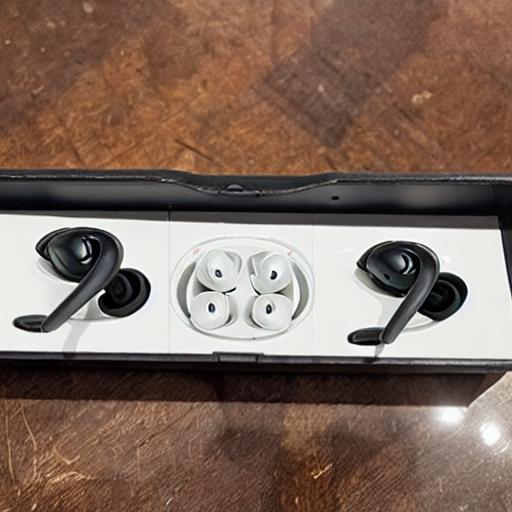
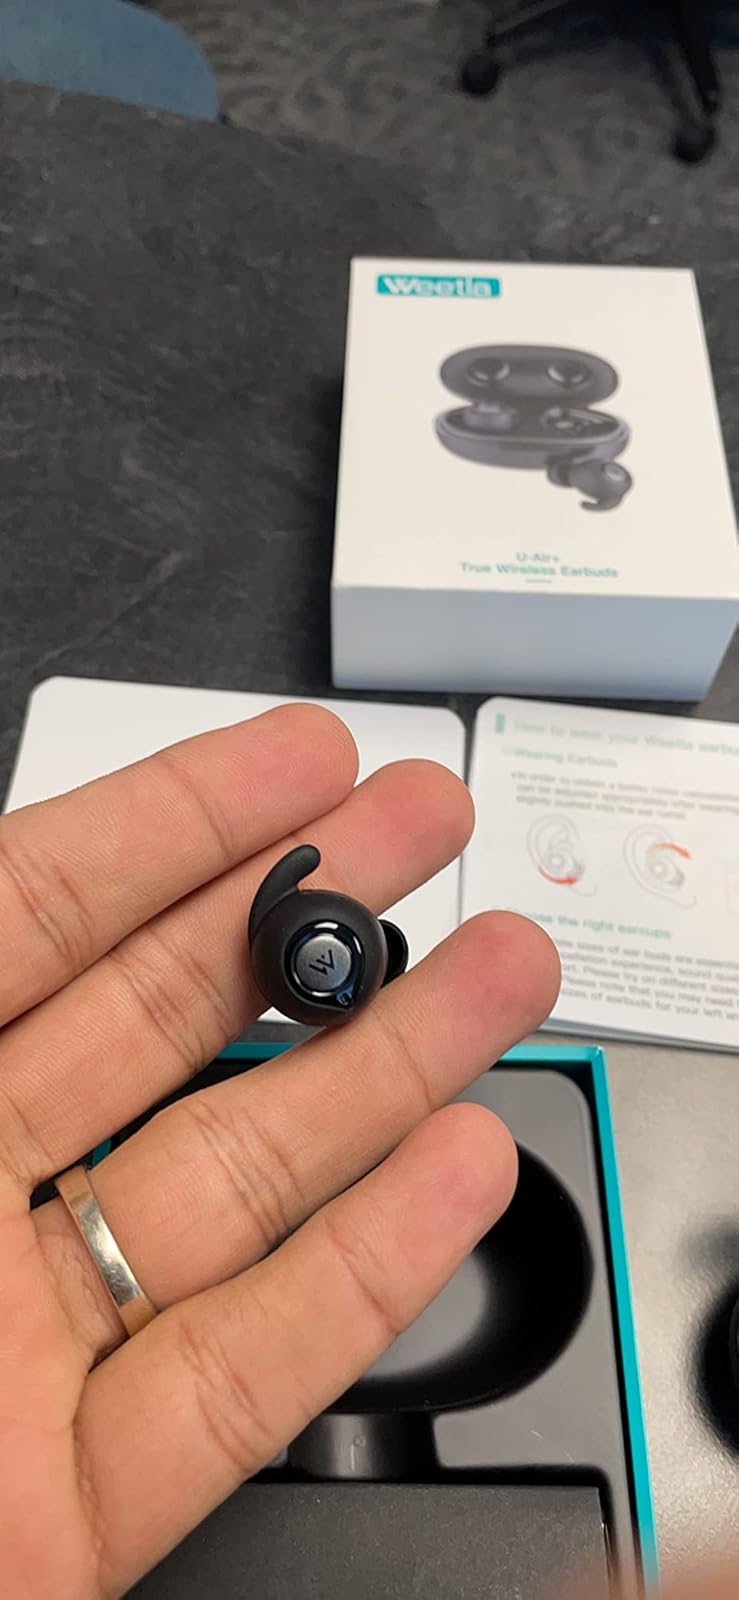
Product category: earbuds
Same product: no